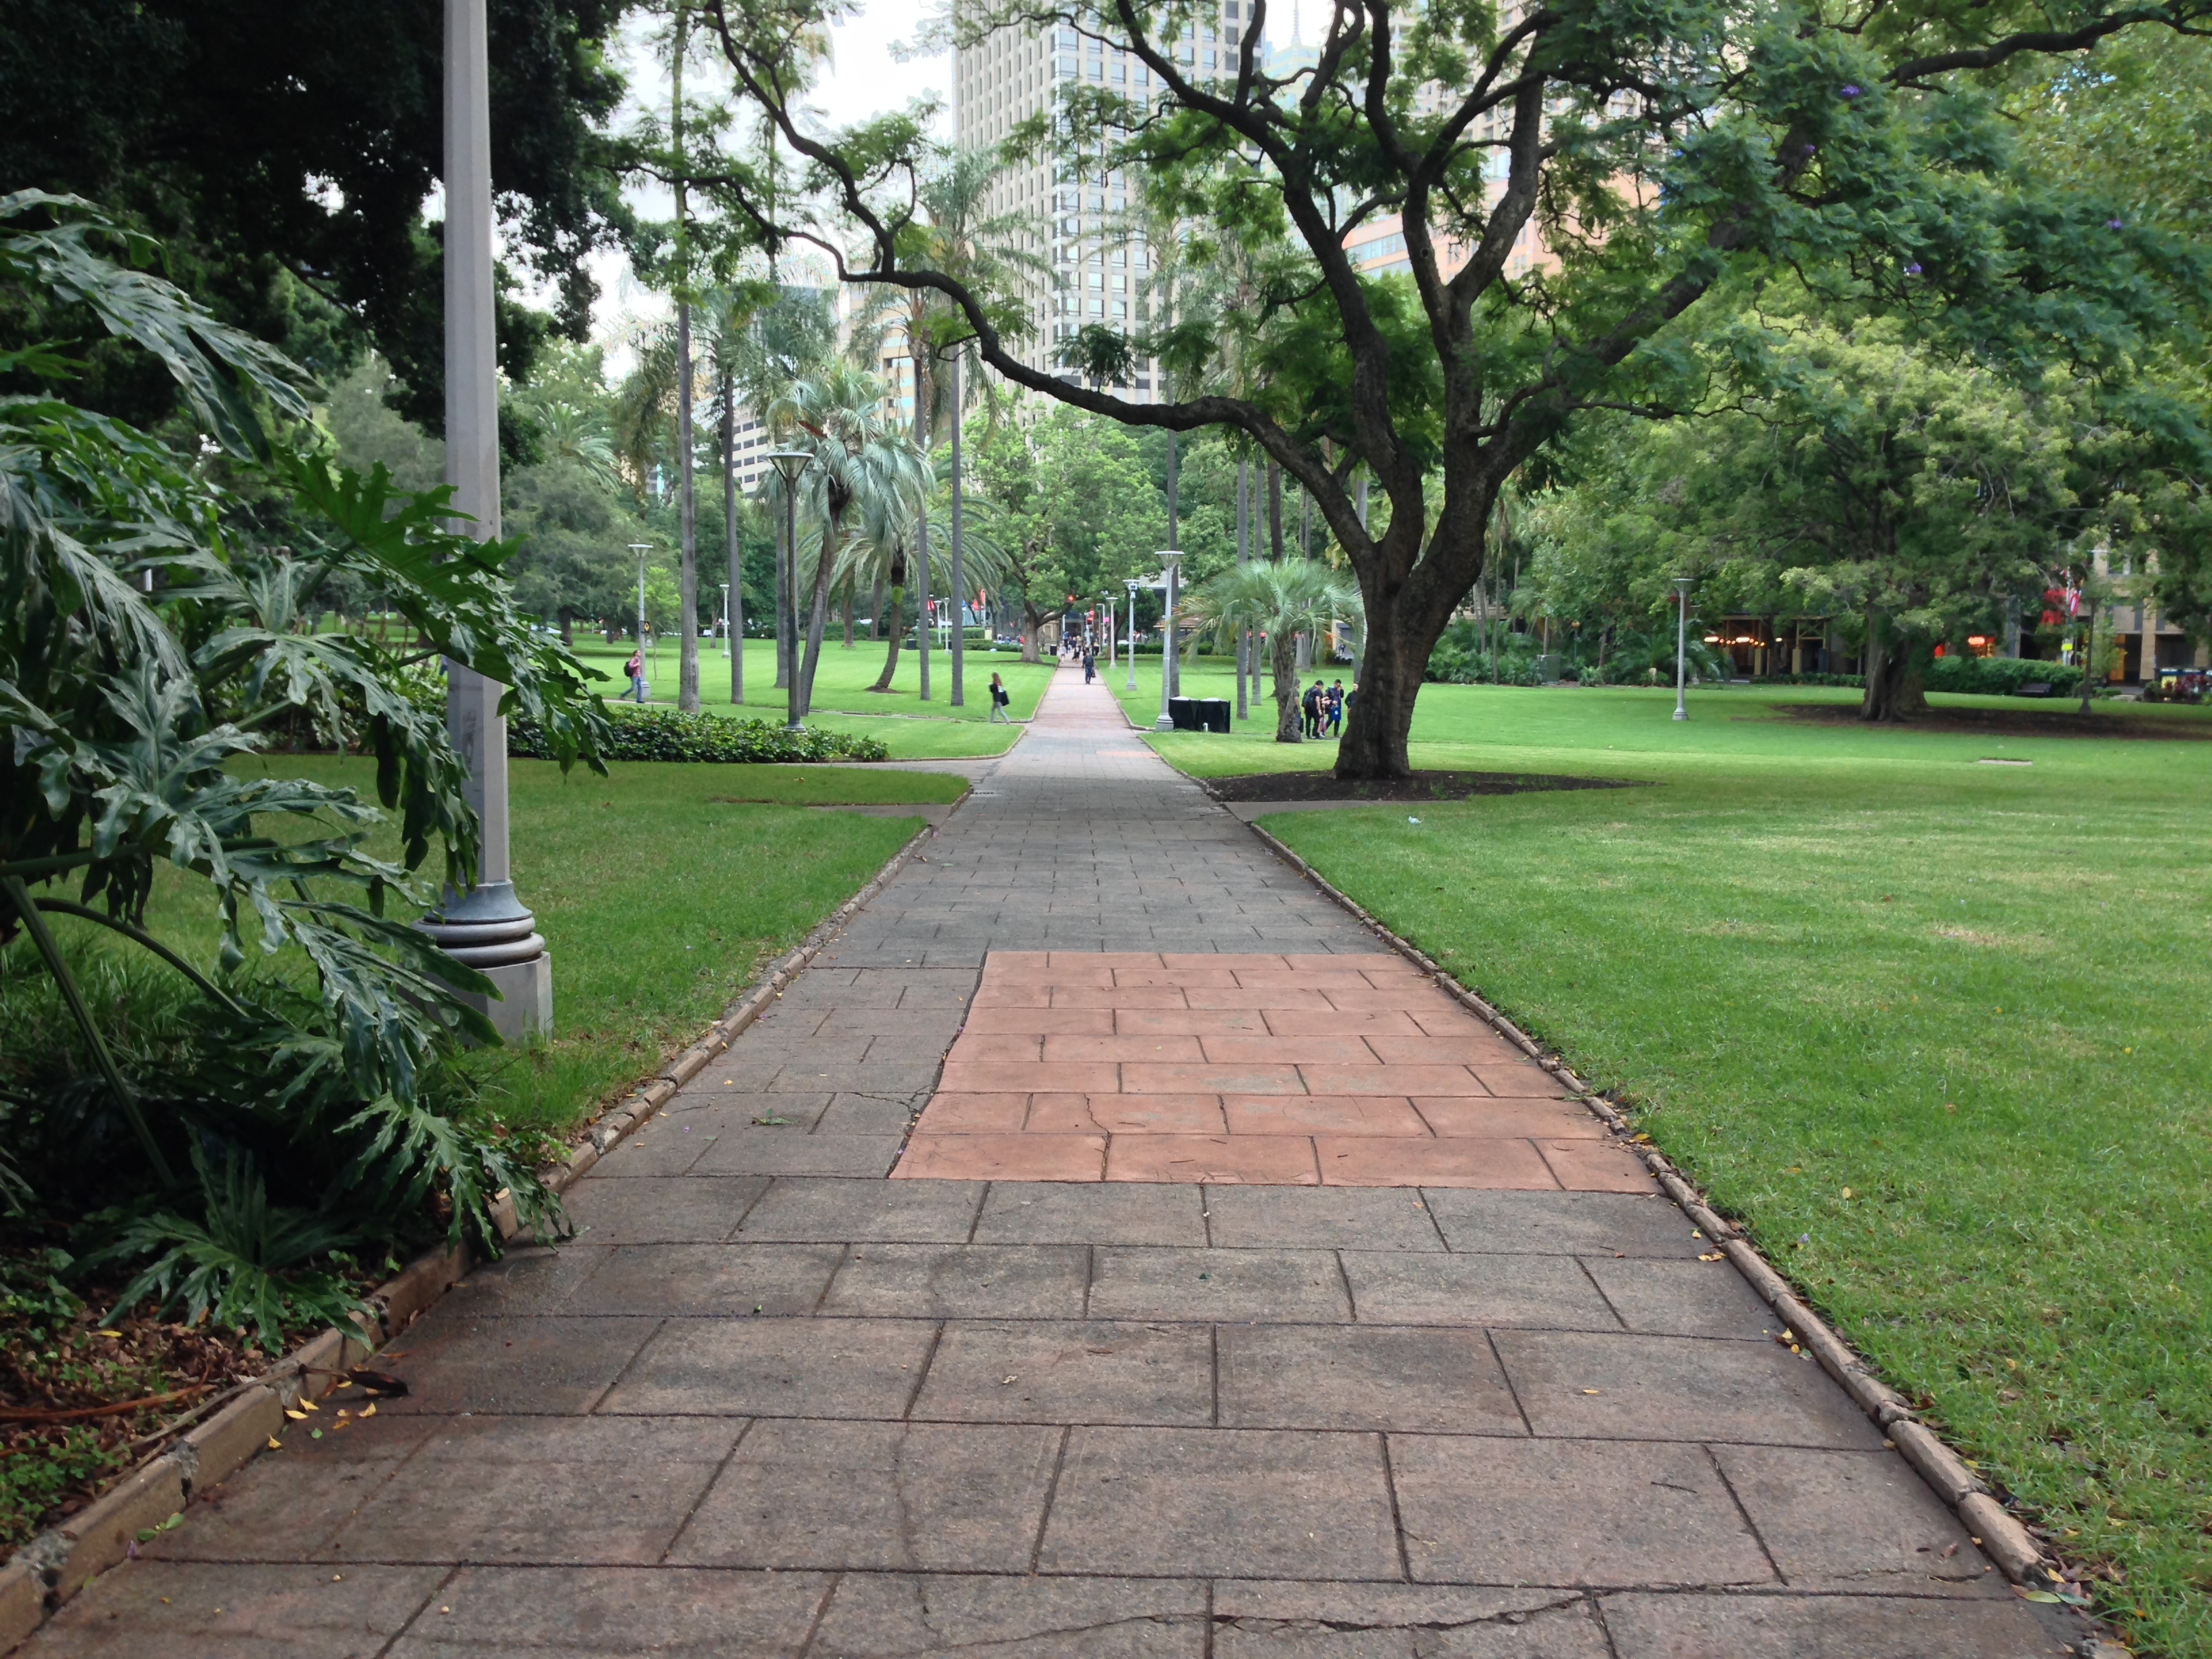
grass, lawn, sidewalk, city, walkway, park, backyard, garden, public space, courtyard, botanical garden, estate, yard, road surface, landscape architect